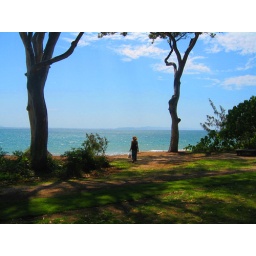
Laura @ Tea tree beach in Noosa, Oz